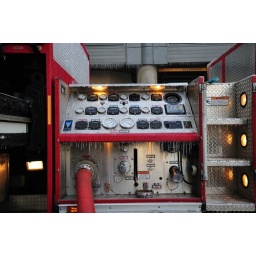
Ice all over Tower 333's pump panel as water tower operations continue into the morning.